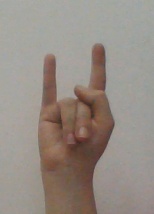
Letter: la